Sky position (RA, Dec in degrees): 58.085, -13.642
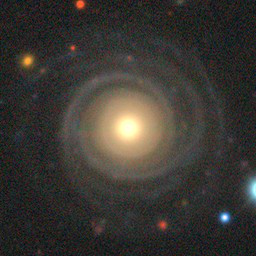
Galaxy morphology: Unbarred Tight Spiral Galaxies